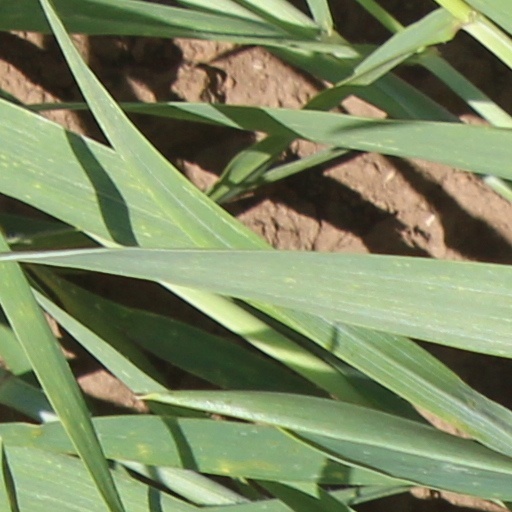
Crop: wheat